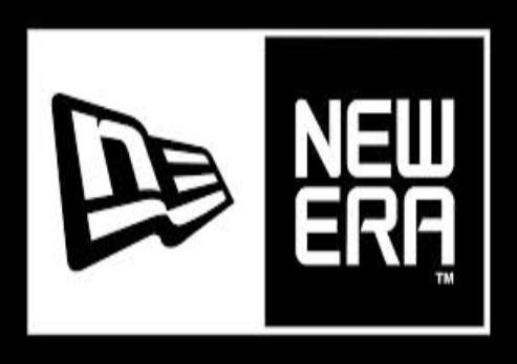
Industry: Clothes